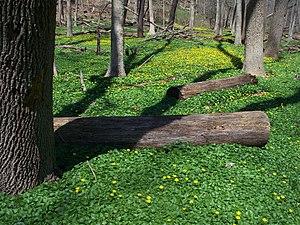
La ficaire fausse-renoncule, plus simplement ficaire est une plante herbacée vivace de la famille des Ranunculaceae.